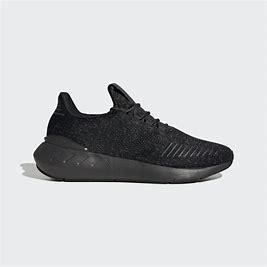
Brand: Adidas
Model: Swift Run 22